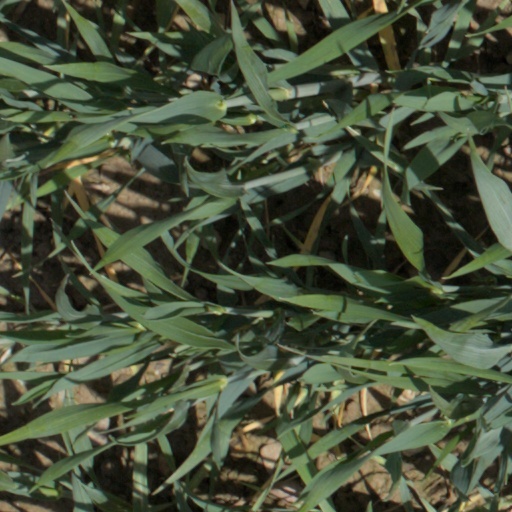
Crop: wheat